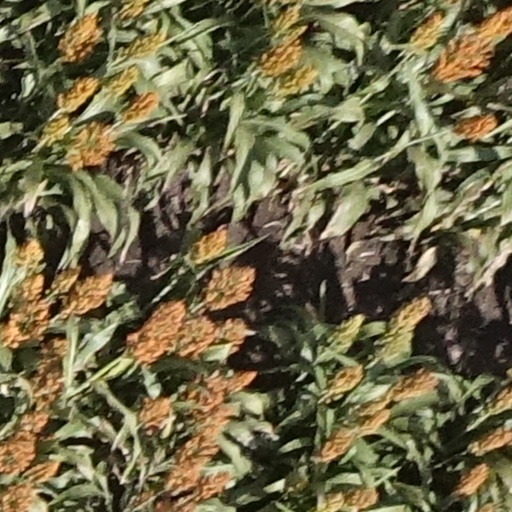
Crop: sorghum